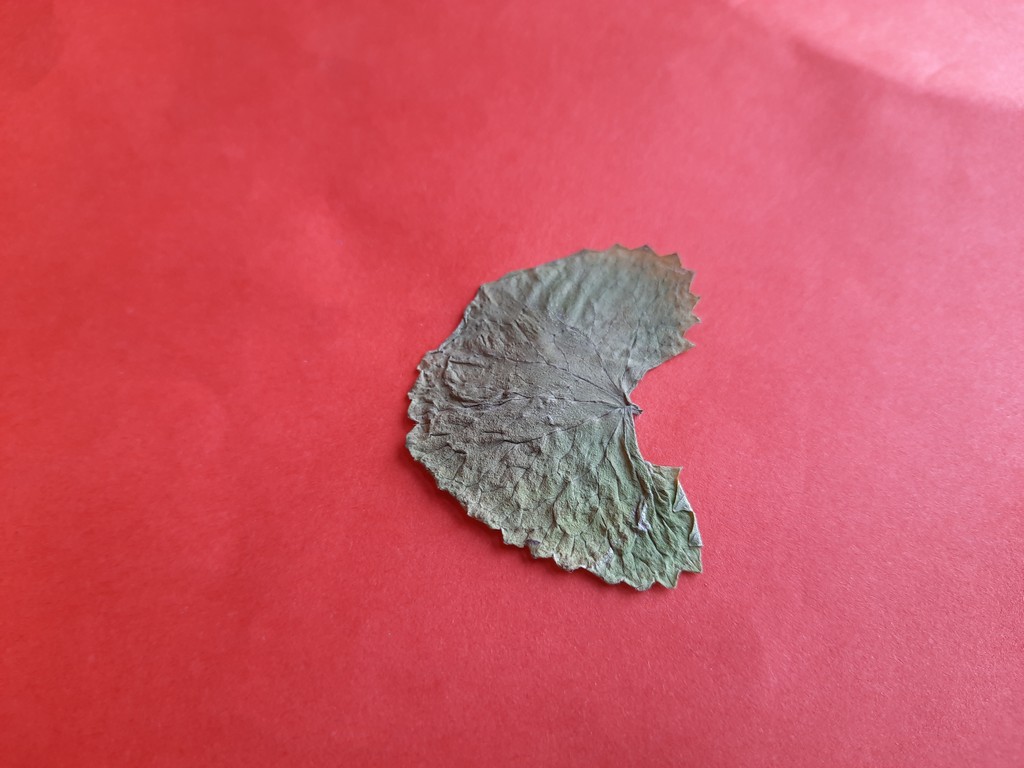
Label: Dried